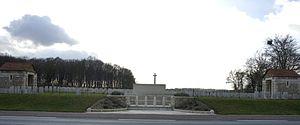
British Cemetery sur la commune de La Ville au Bois.
La Ville-aux-Bois-lès-Pontavert est une commune française située dans le département de l'Aisne, en région Hauts-de-France.